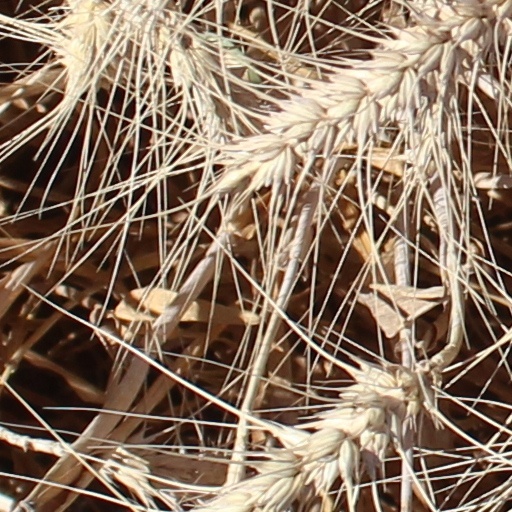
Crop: wheat